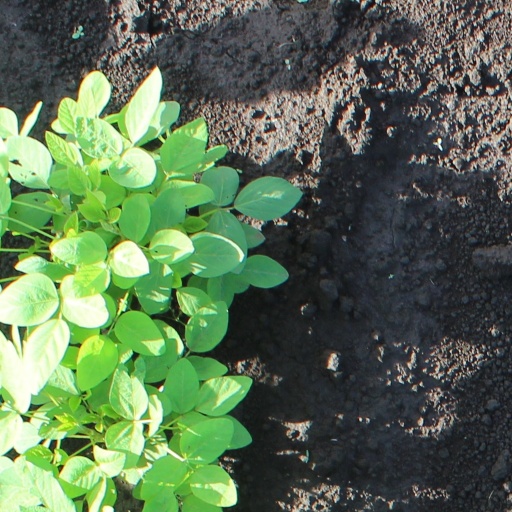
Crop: soybean